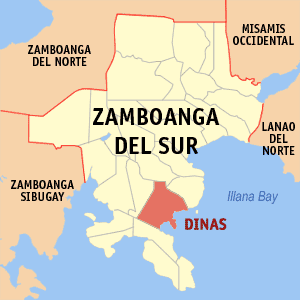
Dinas est une localité de la province du Zamboanga du Sud, aux Philippines. En 2015, elle compte 35 504 habitants.